Big 4 Fair Art Hall

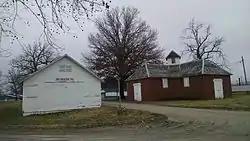
Big 4 Fair Art Hall, aka Hollenbeck Hall Wapello County Fairgrounds, Eldon Iowa

The Big 4 Fair Art Hall, also known as Hollenbeck Hall, is a historic building located in the Wapello County Fairgrounds in Eldon, Iowa, United States. The single-story brick structure was built in 1911, replacing an older building that had been destroyed in a fire. It is thought to be the oldest original brick building on a fairgrounds in the state. The building has four wings that were devoted to the four Iowa counties in the Big 4 Fair Association, Wapello, Davis (South), Jefferson (east), and Van Buren (southeast). People from each county would display their produce, grain, and arts and crafts in their county's wing. During other times of the year, the building was used for meetings and entertainment.